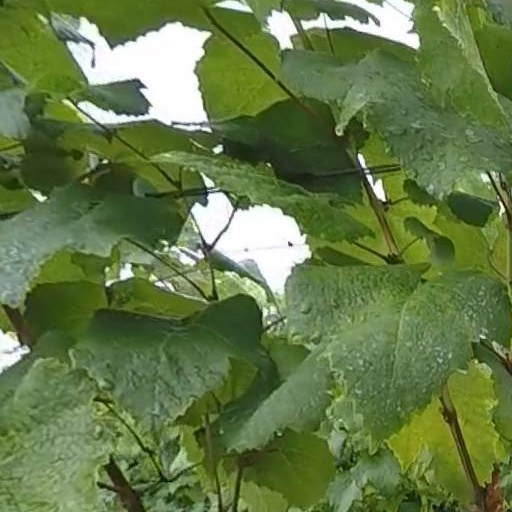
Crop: grape